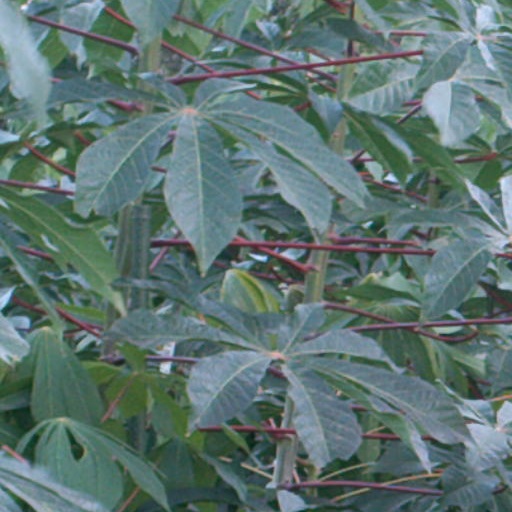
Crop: cassava